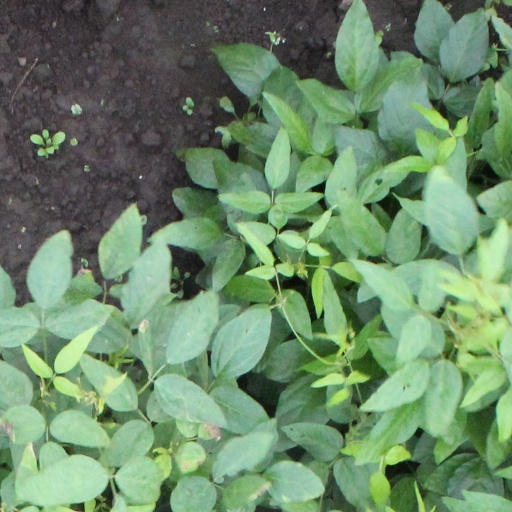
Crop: soybean